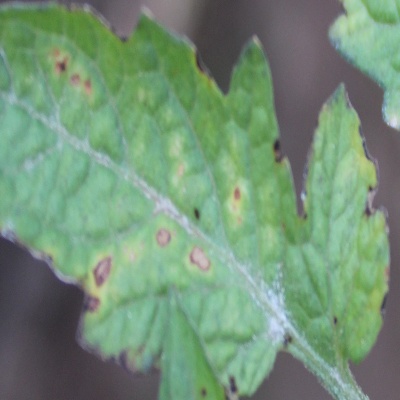
Crop: Tomato
Condition: septoria leaf spot